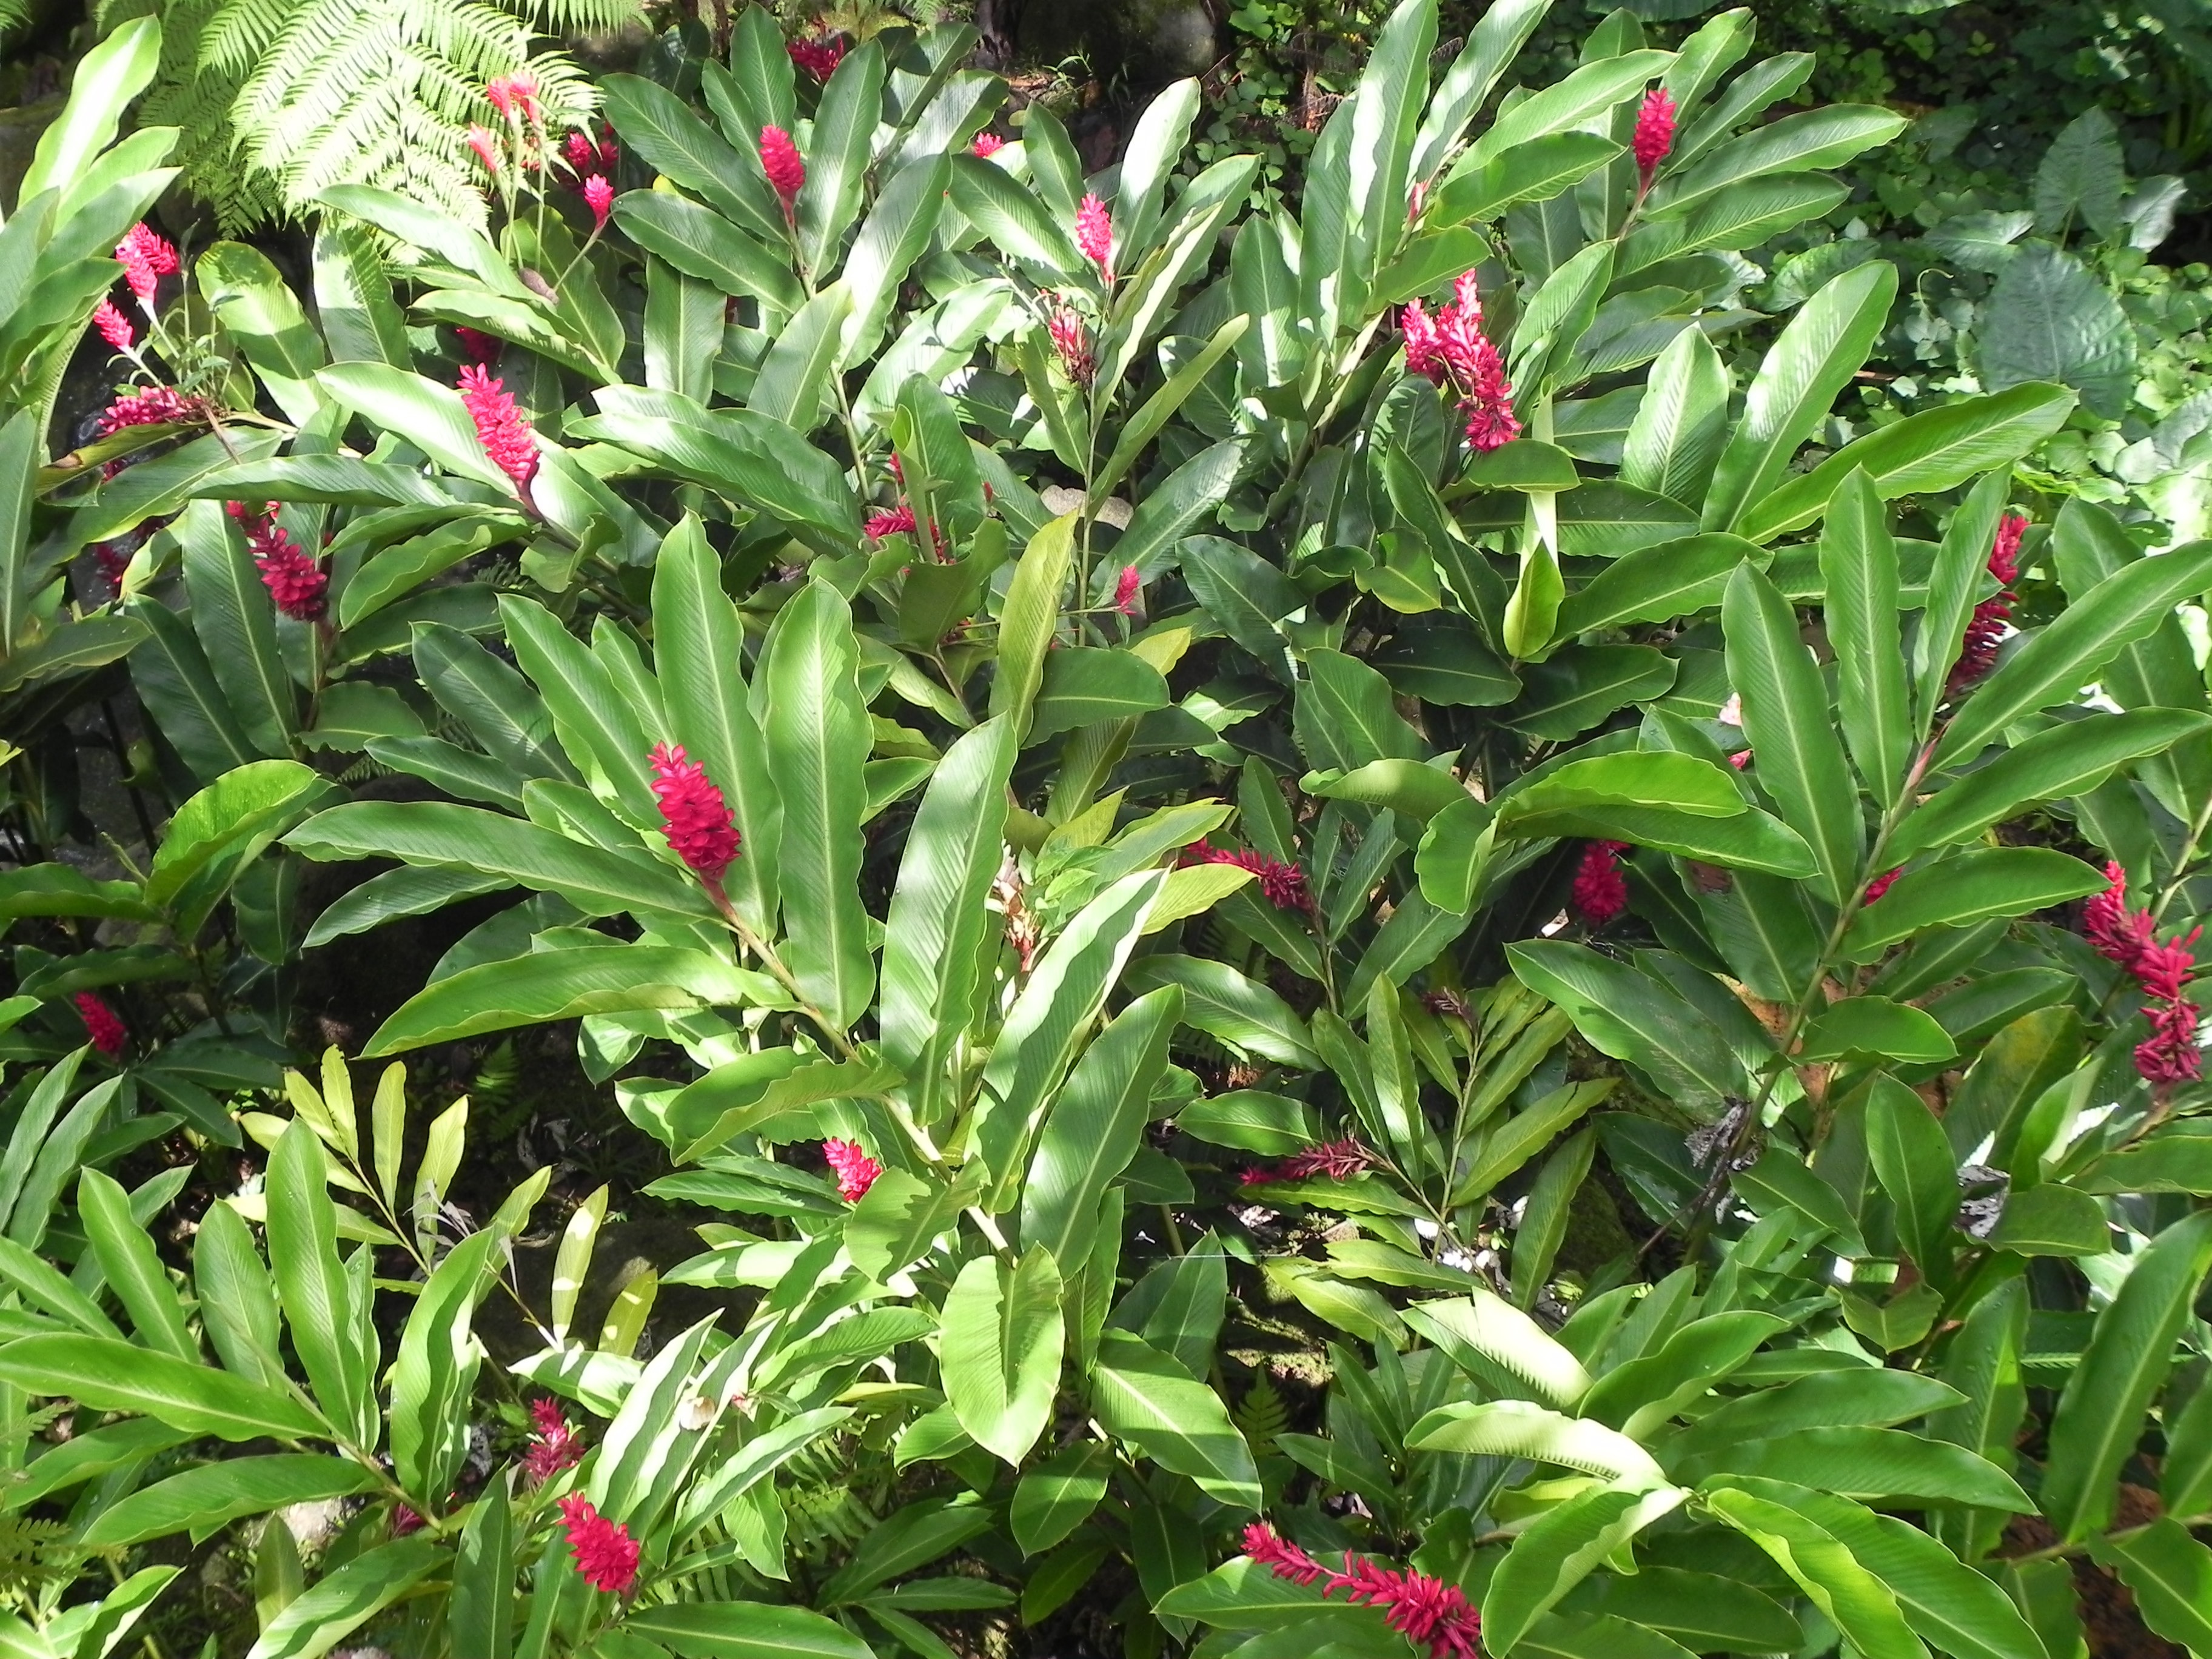
tree, plant, leaf, flower, food, herb, produce, evergreen, shrub, flowering plant, woody plant, land plant, arecales, bird's eye chili